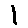
Label: 1